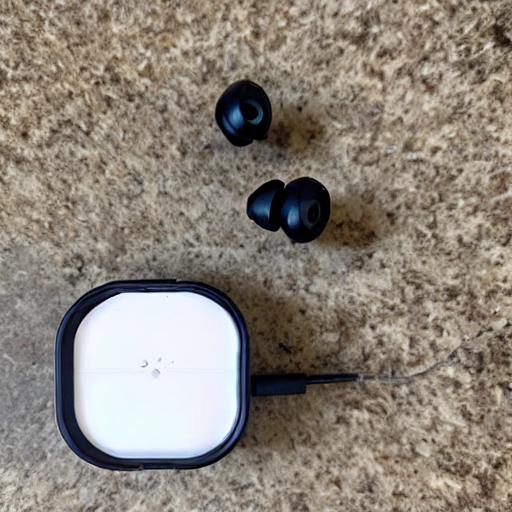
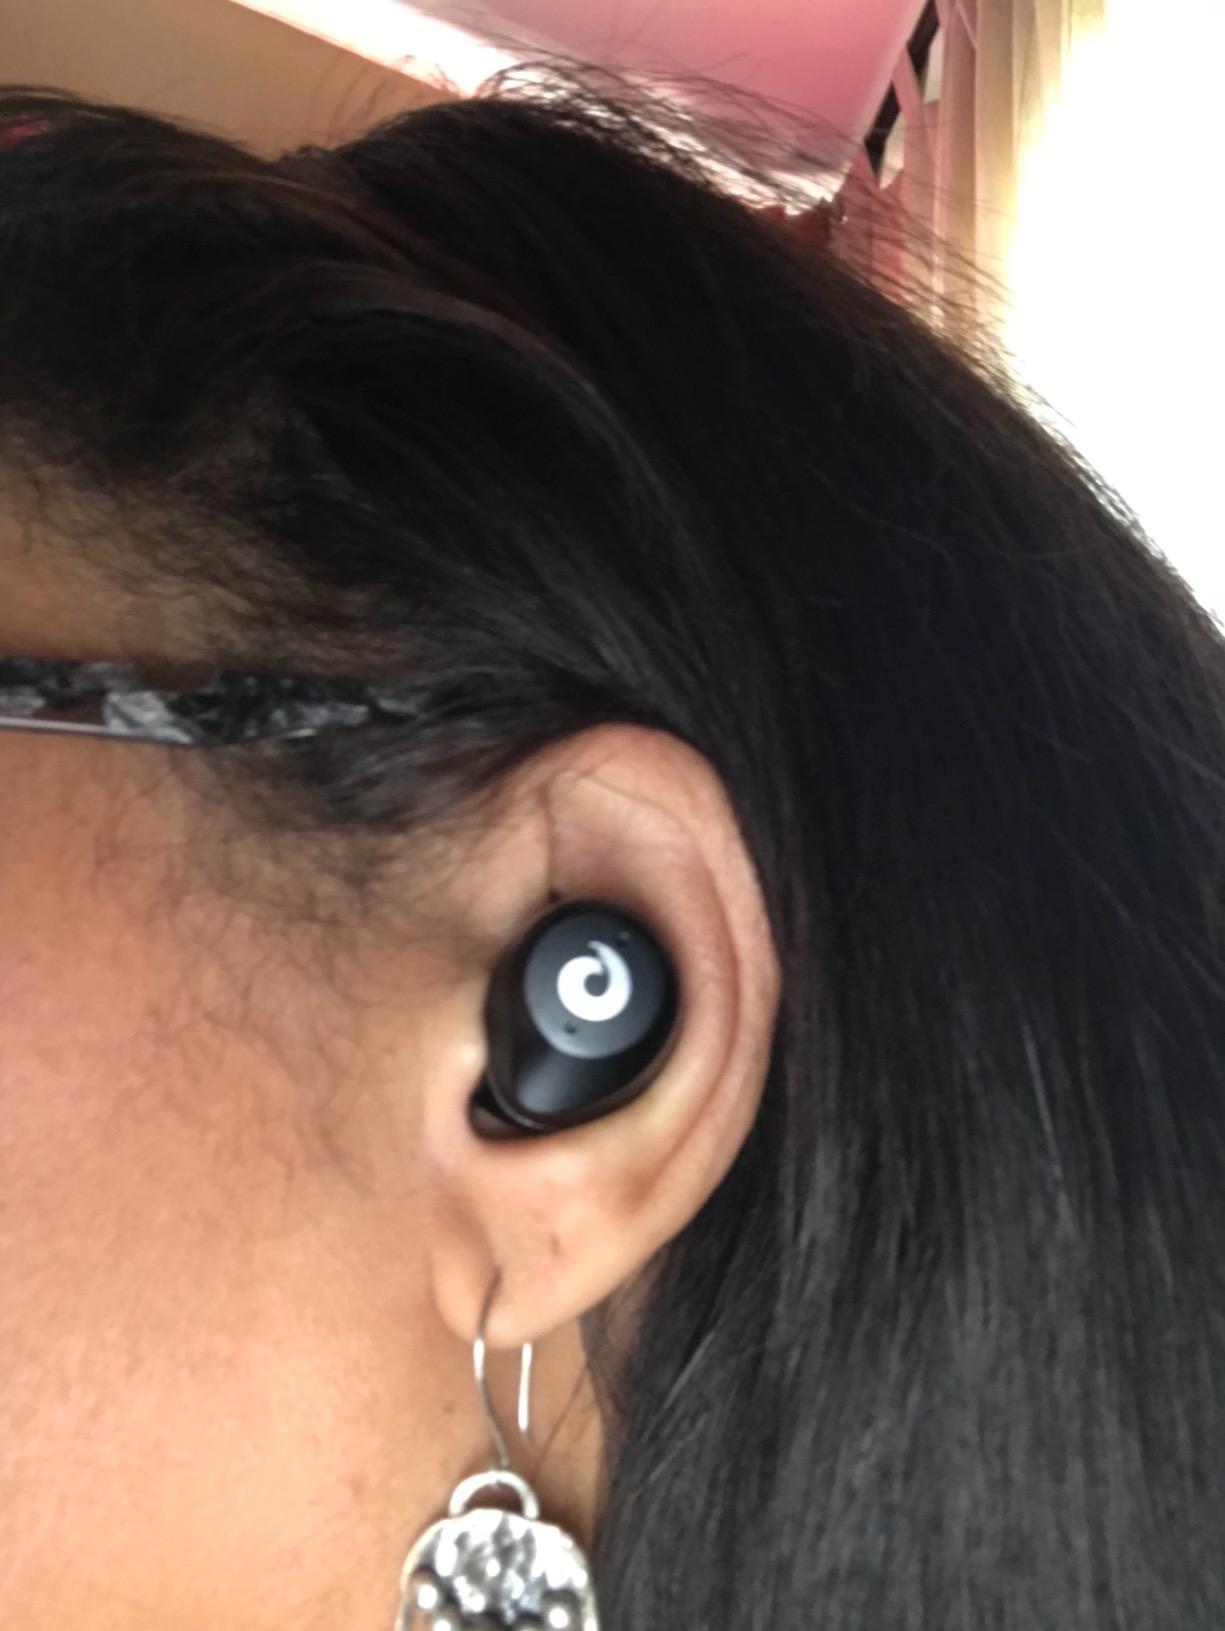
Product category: earbuds
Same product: no